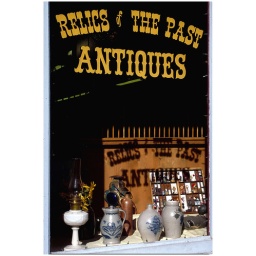
I love how the shop's name is projected onto the wall behind the window display.This is at Ouray in southwestern Colorado.